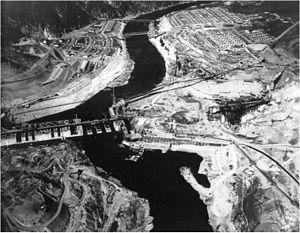
Le barrage Grand Coulee est un barrage hydroélectrique de type poids sur la rivière Columbia, dans l'État de Washington, aux États-Unis destiné à produire de l'électricité et à permettre l'irrigation. Construit entre 1933 et 1942, il ne possédait à l'origine que deux centrales électriques produisant 2 280 MW. En 1974, l'installation d'une troisième centrale porte la puissance à 6 500 MW faisant de ce barrage le plus puissant des États-Unis et l'une des plus grandes structures en béton au monde.